Horní Blatná

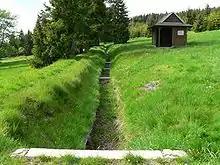
Blatenský water ditch in Horní Blatná

The town belongs to the so-called Abertamy – Boží Dar – Horní Blatná Mining Landscape, which is a UNESCO World Heritage Site as part of Ore Mountain Mining Region. The most valuable remnant of former mining in the area is the Blatenský water ditch. It is a technical monument, protected as a national cultural monument. It was built in 1540–1544 and was used for mining tin ore and for transporting wood. It is long and runs from Horní Blatná to Boží Dar. An educational trail runs along the ditch.